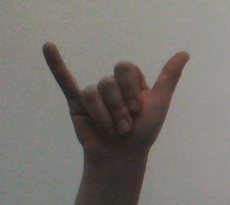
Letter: ya